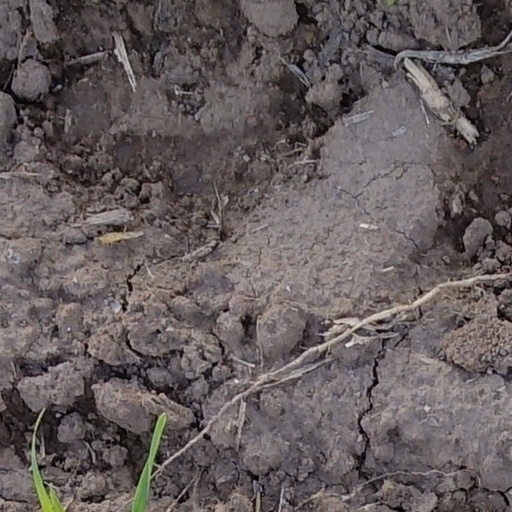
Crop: wheat